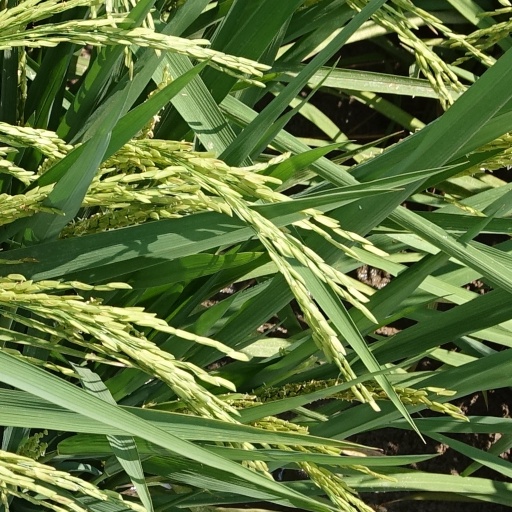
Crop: rice